Ministry of Foreign Affairs (Soviet Union)

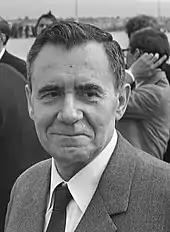
Andrei Gromyko was the longest-serving Minister of Foreign Affairs in the USSR.

The People's Commissariat for Foreign Affairs of the Russian Soviet Federative Socialist Republic (RSFSR) was established in 1917. The Commissar was a member of the Council of the People's Commissars. The People's Commissariat for Foreign Affairs replaced the Ministry of Foreign Affairs of the Russian Empire after the October Revolution. In 1946 the Council of People's Commissars was renamed the Council of Ministers and the People's Commissariat for Foreign Affairs was renamed the Ministry of Foreign Affairs.